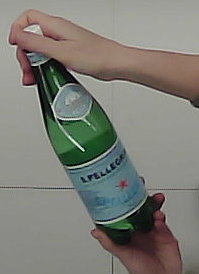
Product: sanpellegrino_water